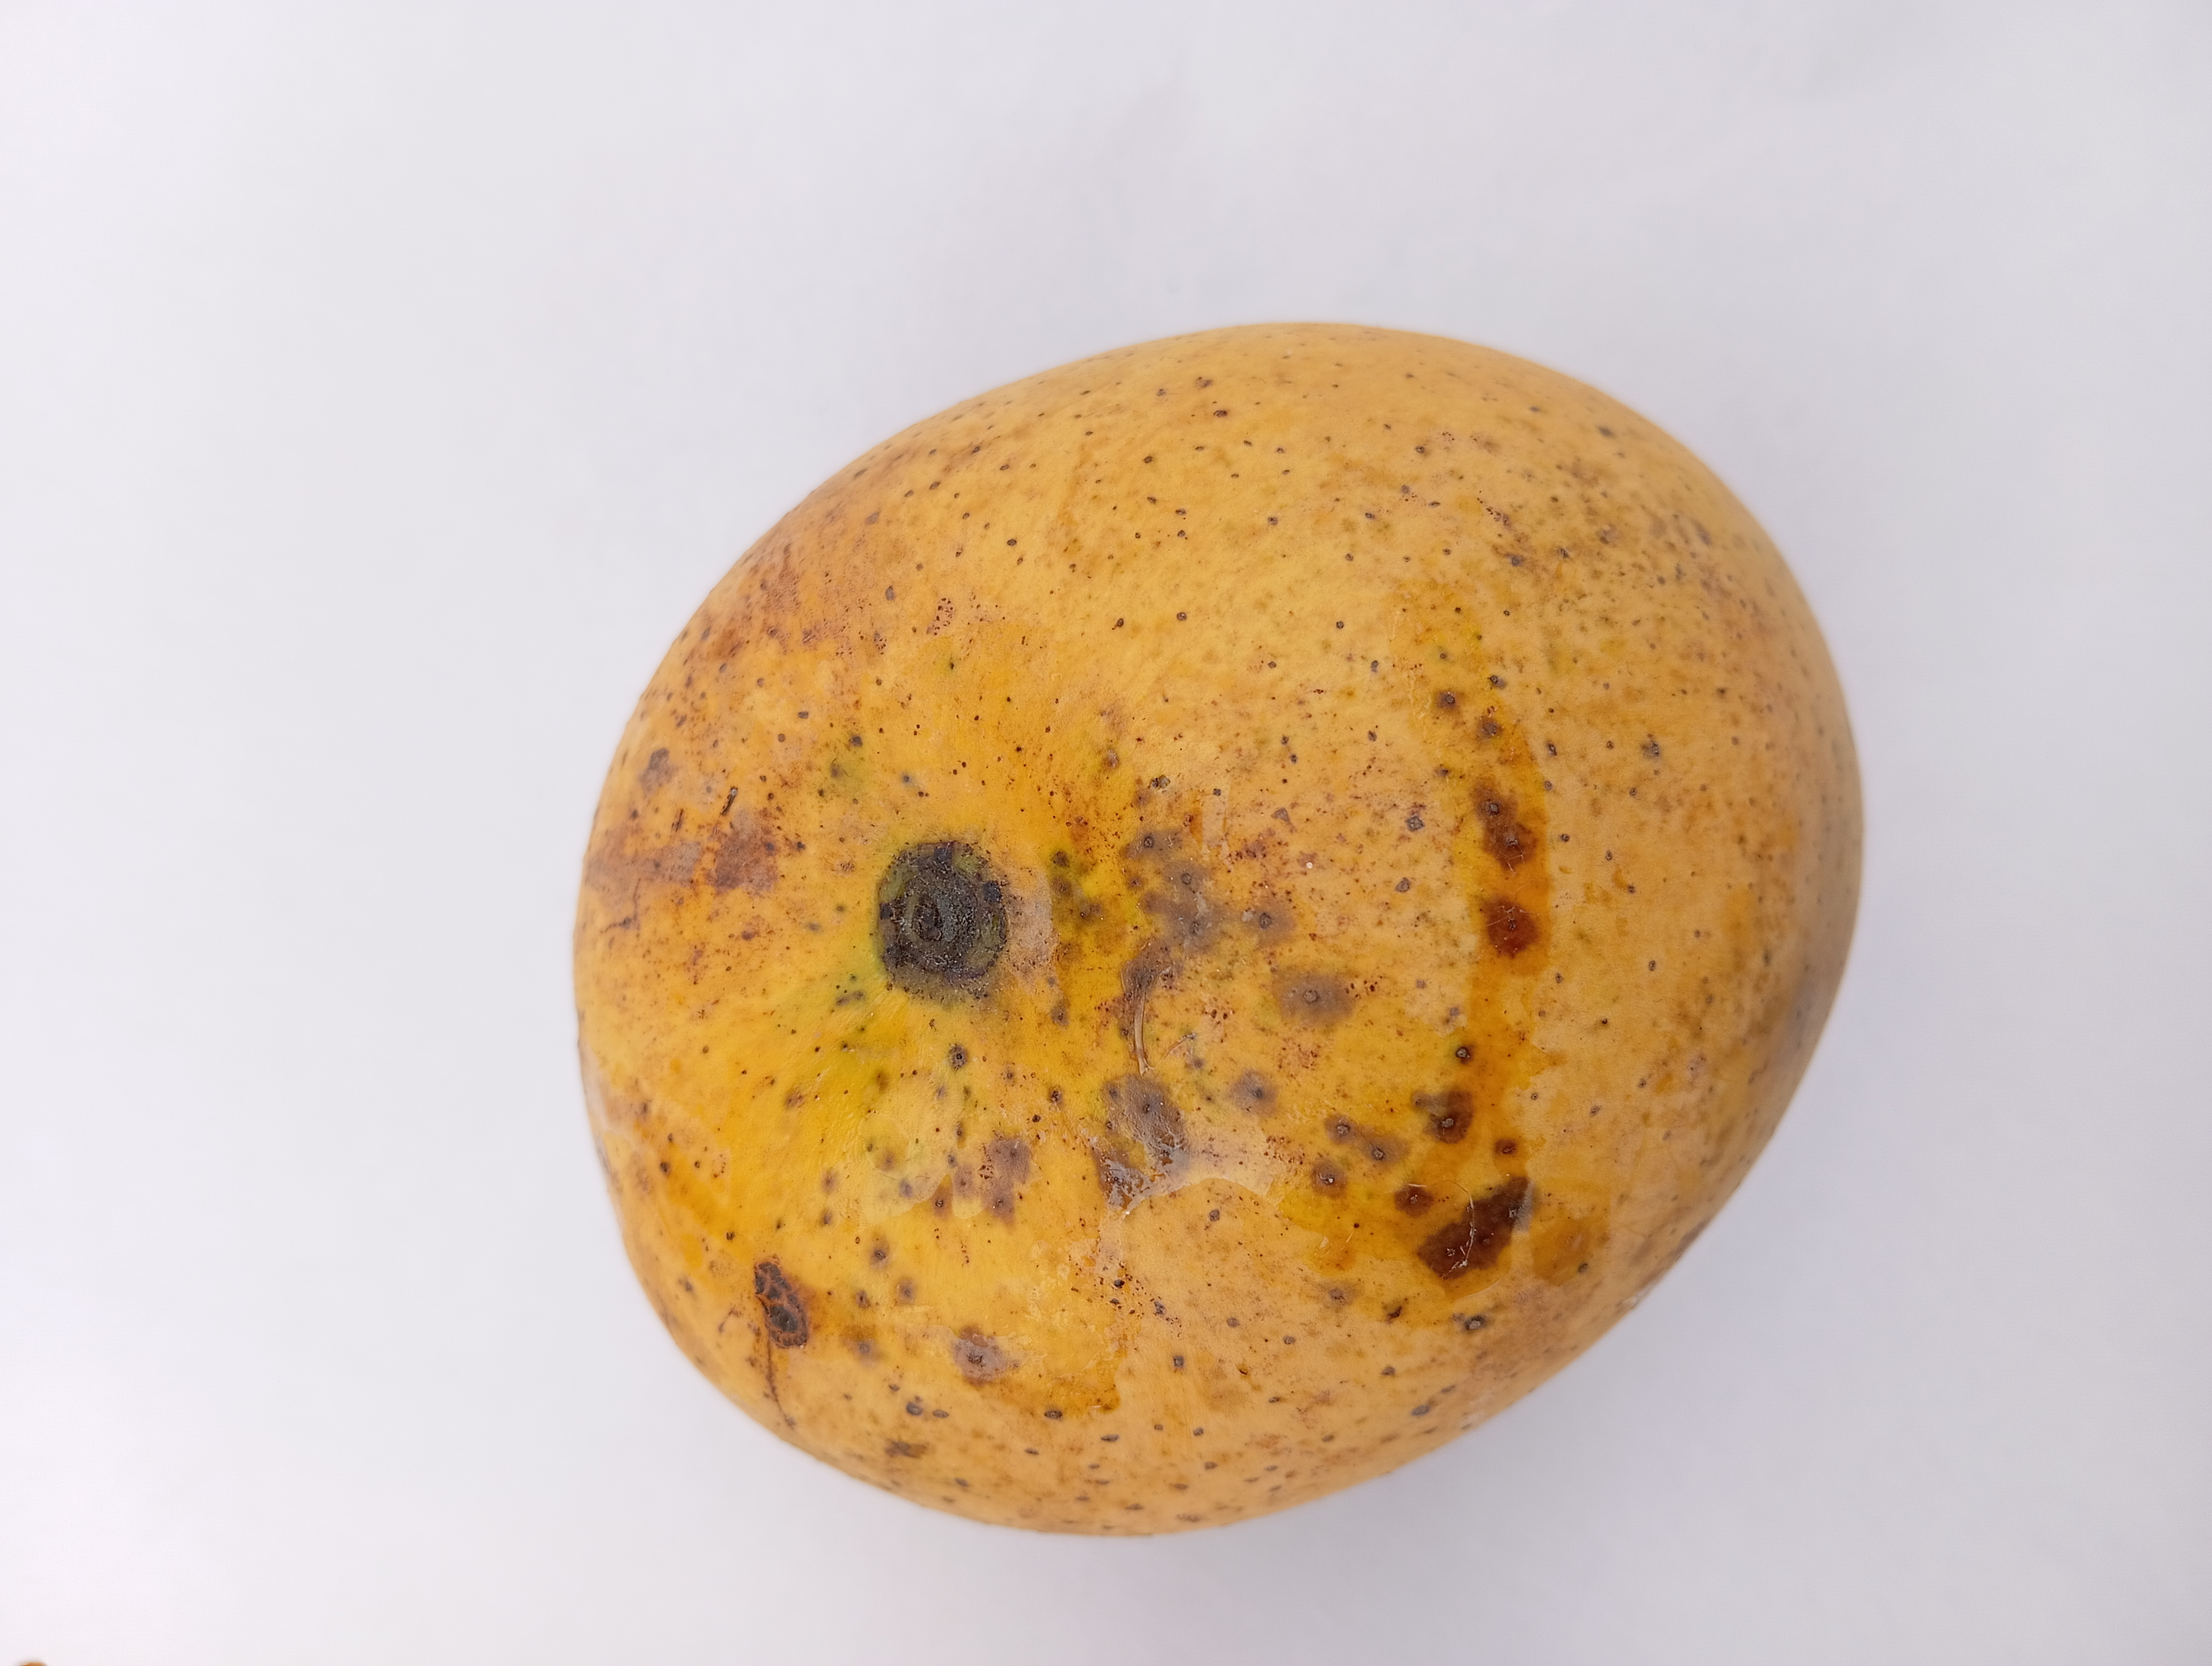
Mango variety: Sundari